Savage (crater)

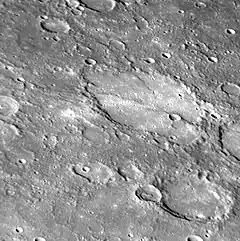
Oblique MESSENGER NAC image

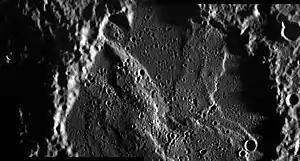
Savage crater at a low sun angle

Savage is a crater on Mercury. Its name was adopted by the International Astronomical Union (IAU) in 2013, and is named for the American sculptor Augusta Savage.